Frederick William II, Prince of Nassau-Siegen

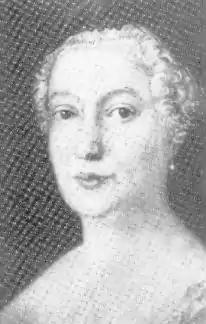
Countess Sophie Polyxena Concordia of Sayn-Wittgenstein-Hohenstein. Detail of a anonymous portrait, 18th century. Siegerlandmuseum, Siegen.

Frederick William married at Ludwigseck Hunting Lodge near on 23 September 1728 to Countess Sophie Polyxena Concordia of Sayn-Wittgenstein-Hohenstein (Berlin, 28 May 1709 – , Siegen, 15 December 1781), the second daughter of Count August of Sayn-Wittgenstein-Hohenstein and his first wife Countess Concordia of Sayn-Wittgenstein-Hohenstein.